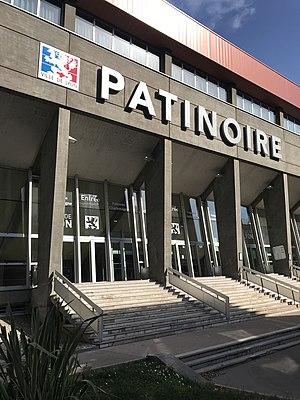
Image de Lyon, le premier juin 2018.
La patinoire Charlemagne est une patinoire de la ville de Lyon inaugurée en 1969. Elle est située dans le quartier de Perrache. D'une capacité de 4200 places, elle accueille de nombreuses compétitions internationales et des spectacles. Plus grande patinoire de la Saxoprint Ligue Magnus en capacité théorique, elle est aussi le siège du Lyon Hockey Club et le Club des Sports de Glace de Lyon, le club des champions olympiques Marina Anissina et Gwendal Peizerat, des champions du monde Isabelle Delobel et Olivier Schoenfelder.